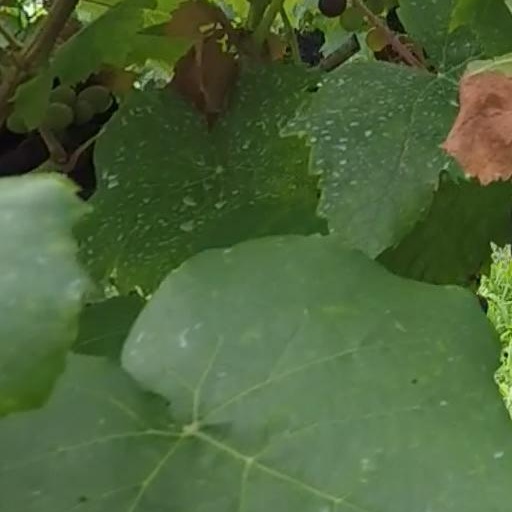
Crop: grape